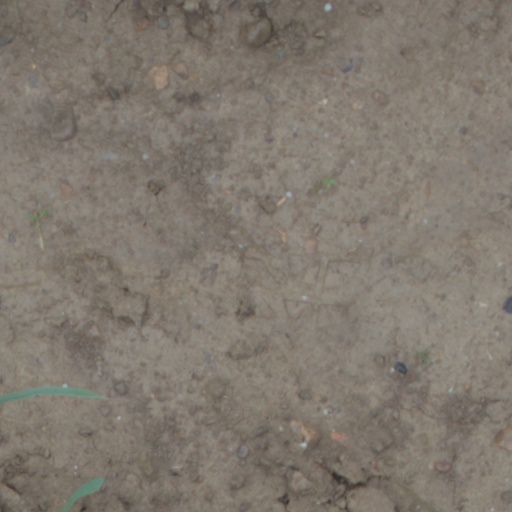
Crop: wheat